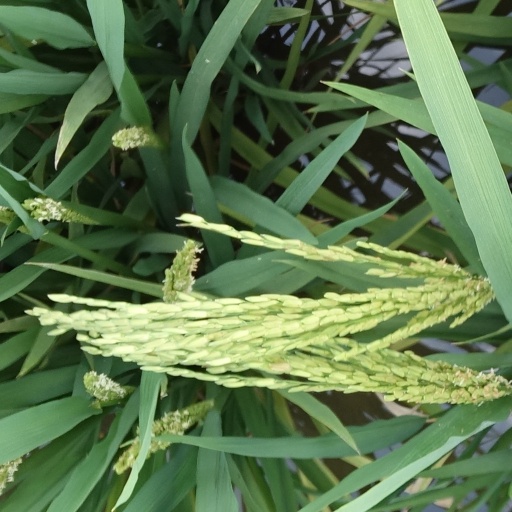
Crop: rice